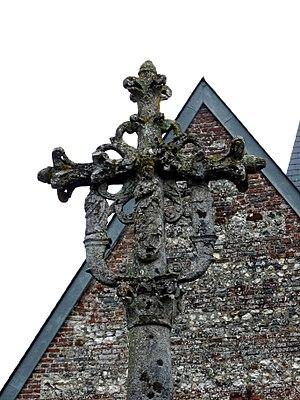
Croix de Fontaine-en-Bray
Fontaine-en-Bray est une commune française située dans le département de la Seine-Maritime en région Normandie.